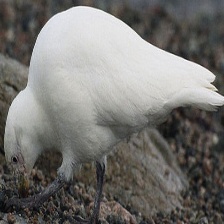
Species: SNOWY SHEATHBILL
Scientific name: CHIONIS ALBUS